British National Time Trial Championships

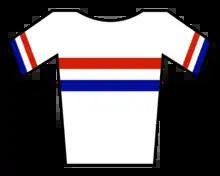
The Champion's Jersey

The British National Time Trial Championships for cycling are held annually. The winners of each event are awarded with a symbolic white cycling jersey featuring blue and red stripes, which can be worn by the rider at other time trial events in the country to show their status as national champion. The champion's stripes can be combined into a sponsored rider's team kit design for this purpose.